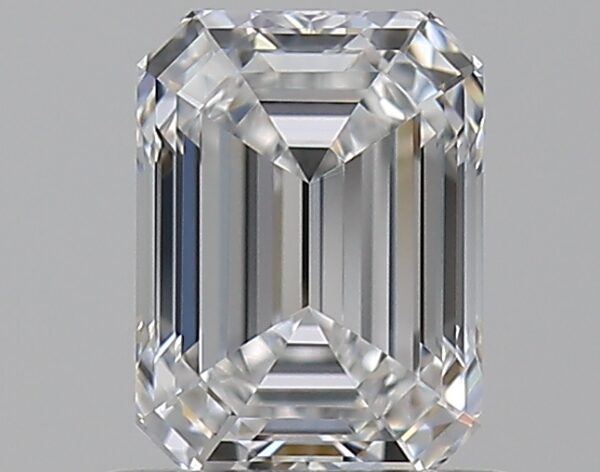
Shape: emerald
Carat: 0.72
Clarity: IF
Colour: D
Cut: EX
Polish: EX
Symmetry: EX
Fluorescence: M
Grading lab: GIA
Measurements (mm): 5.81 x 4.29 x 2.93